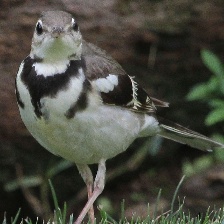
Species: FOREST WAGTAIL
Scientific name: DENDRONANTHUS INDICUS